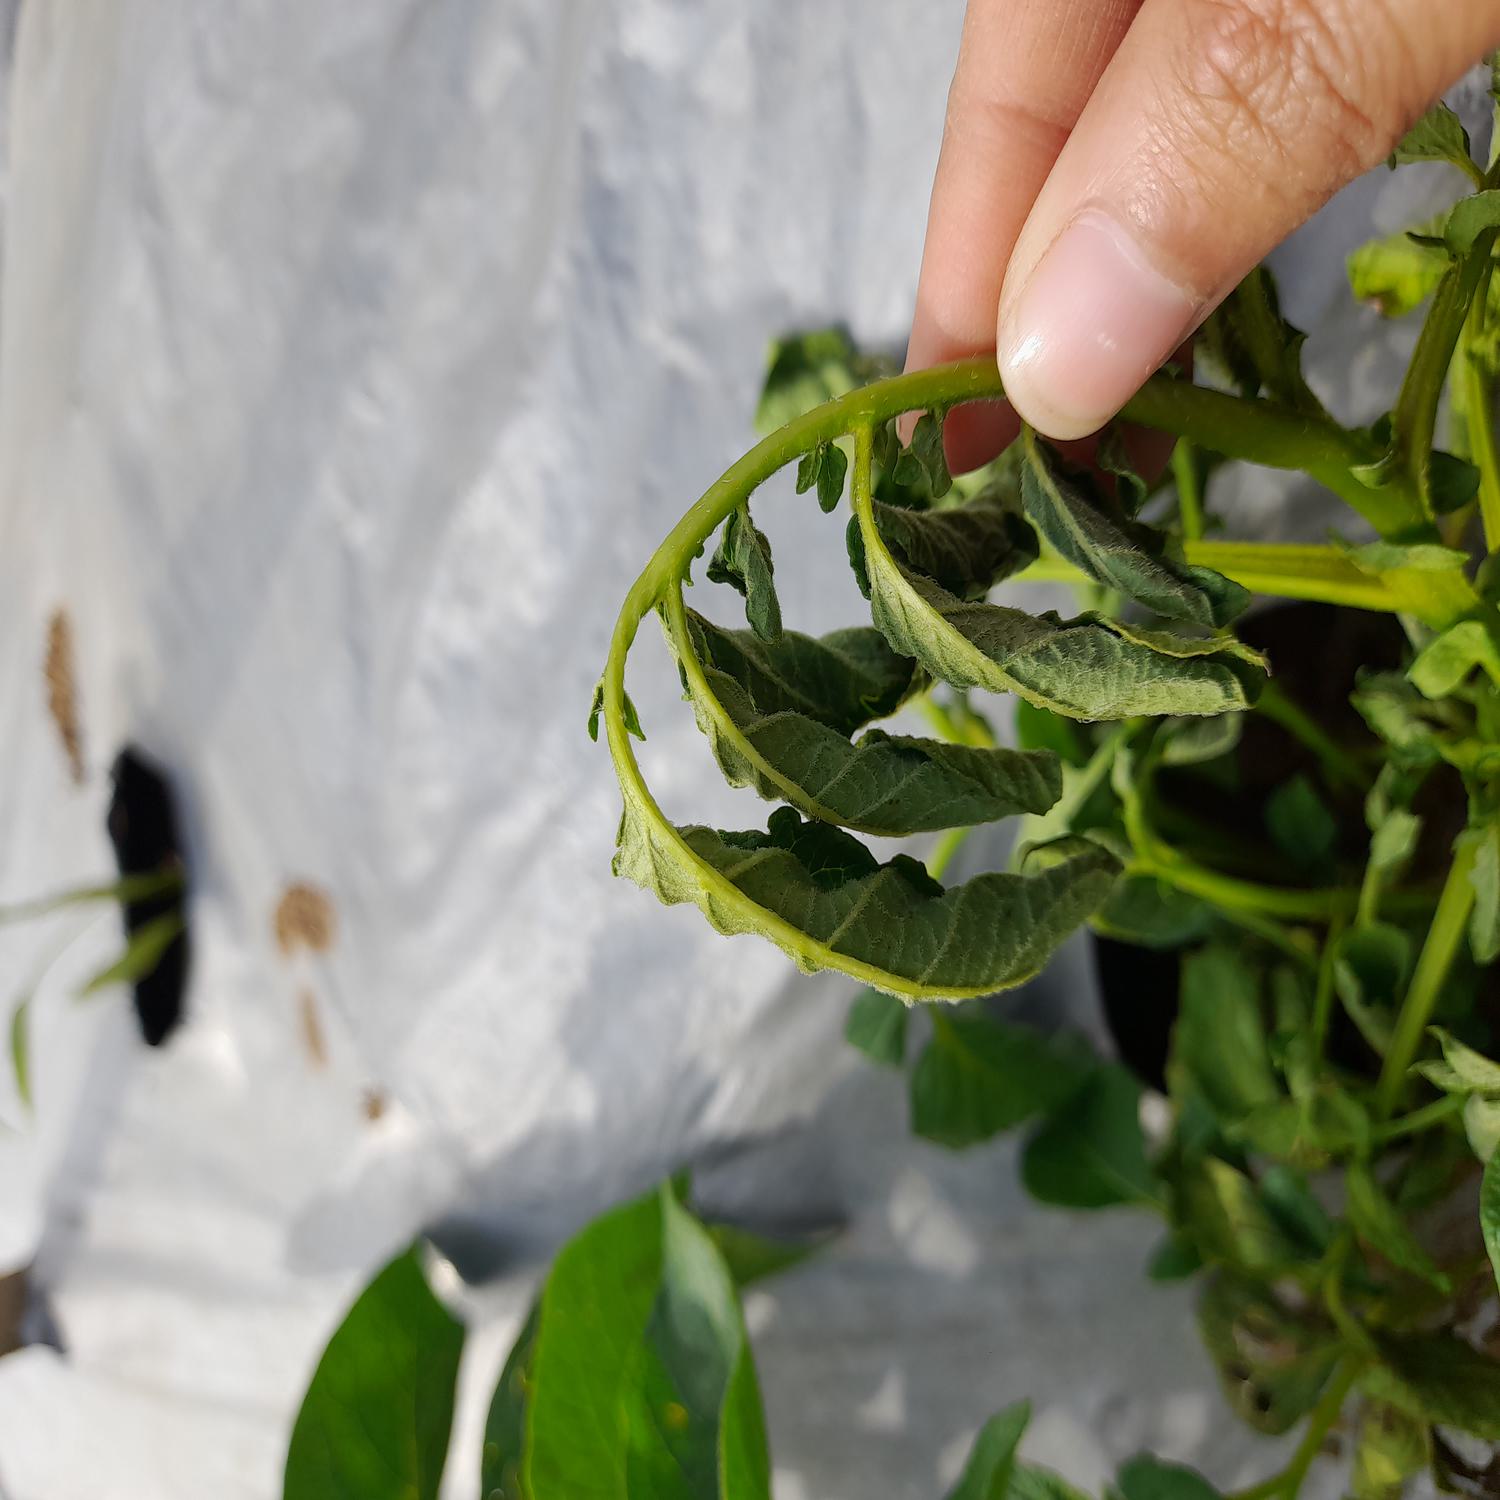
Label: Bacteria